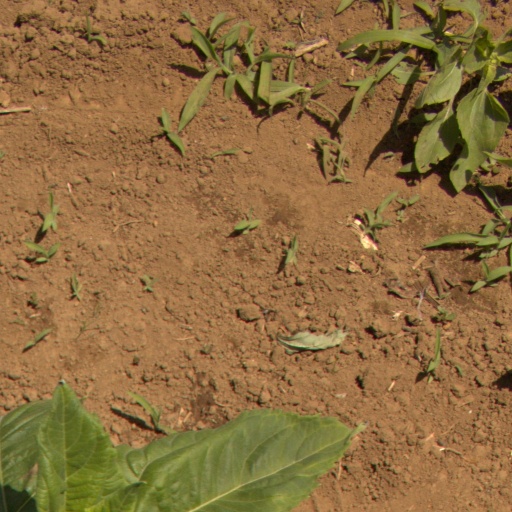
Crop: Jerusalem artichoke